Jacksonia furcellata

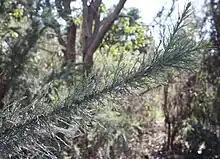
Foliage

Jacksonia furcellata, commonly known as grey stinkwood, is a species of flowering plant in the family Fabaceae and is endemic to the south-west of Western Australia. It is a prostrate to low-lying, or weeping erect shrub with greyish-green branches, sharply-pointed side branches, its leaves reduced to scales leaves, yellowish-orange flowers, and woody, hairy pods.